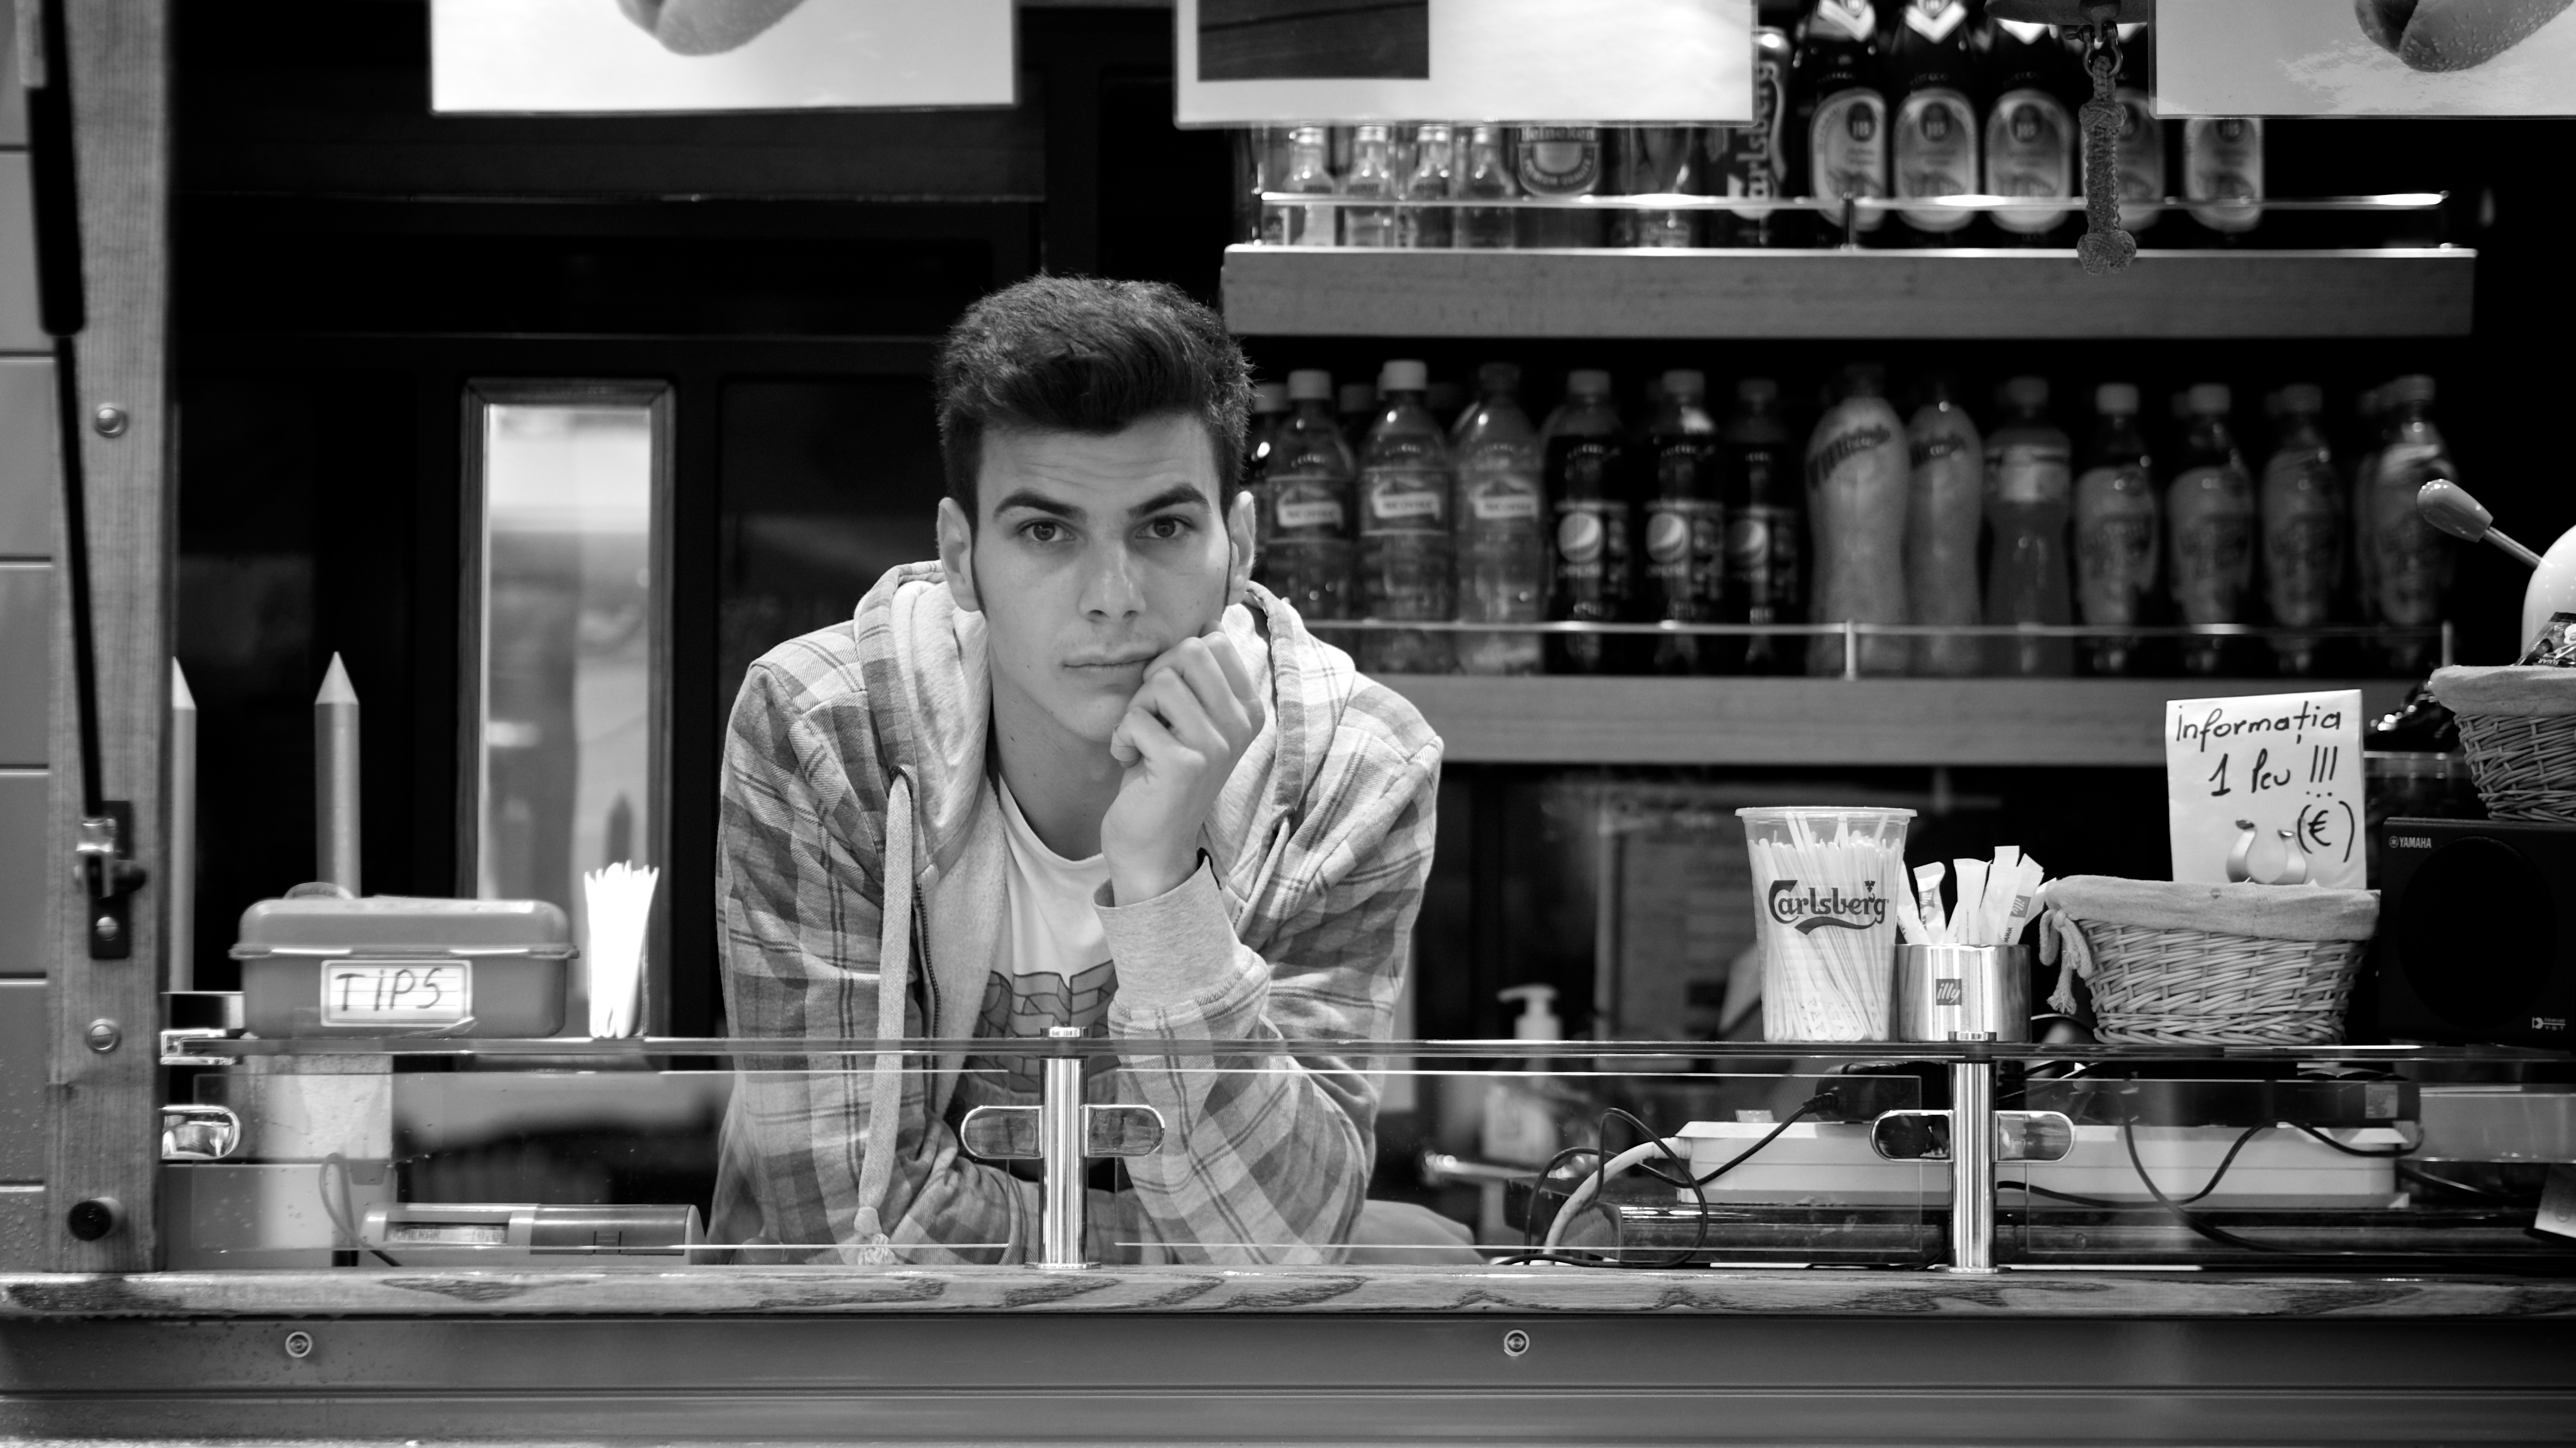
black and white, white, street, photography, ebook, training, black, monochrome, streetphotography, flickr, thomas, video, olympus, photograph, omd, fuji, leica, monochrom, leuthard, hcb, thomasleuthard, monochrome photography, film noir